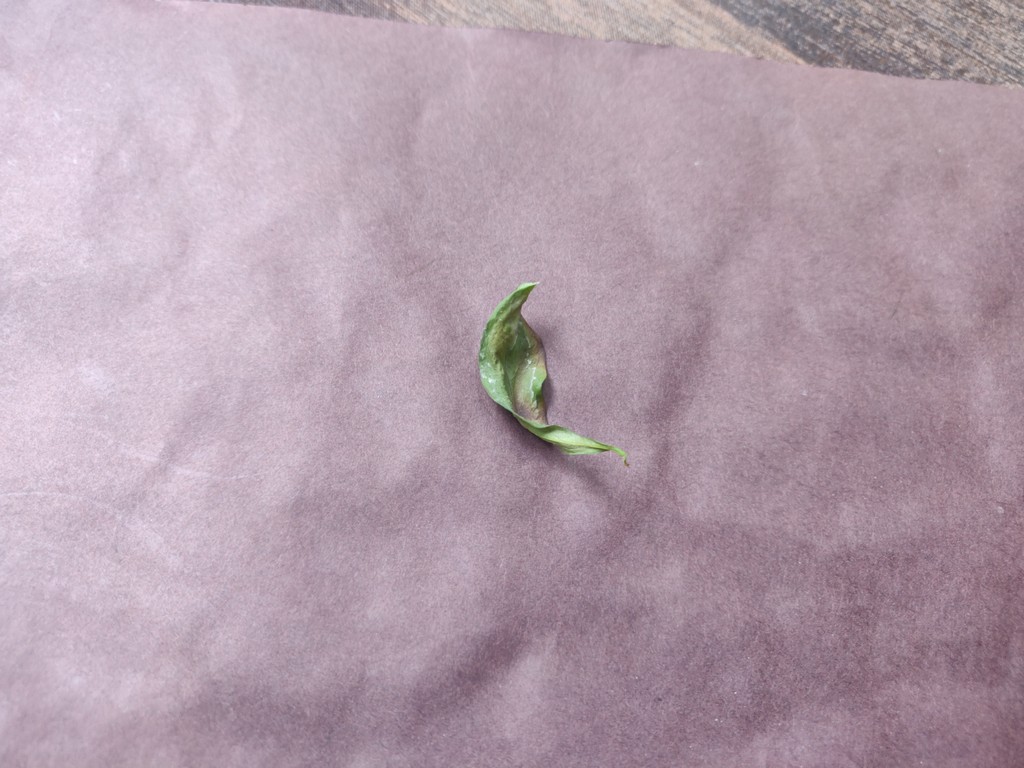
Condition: Dried
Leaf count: single
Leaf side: unknown